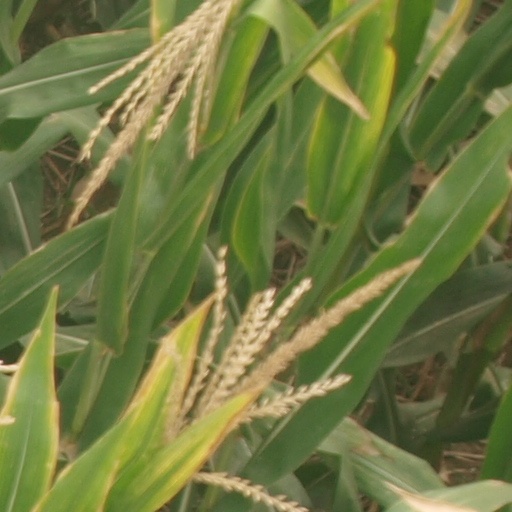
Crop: maize; corn